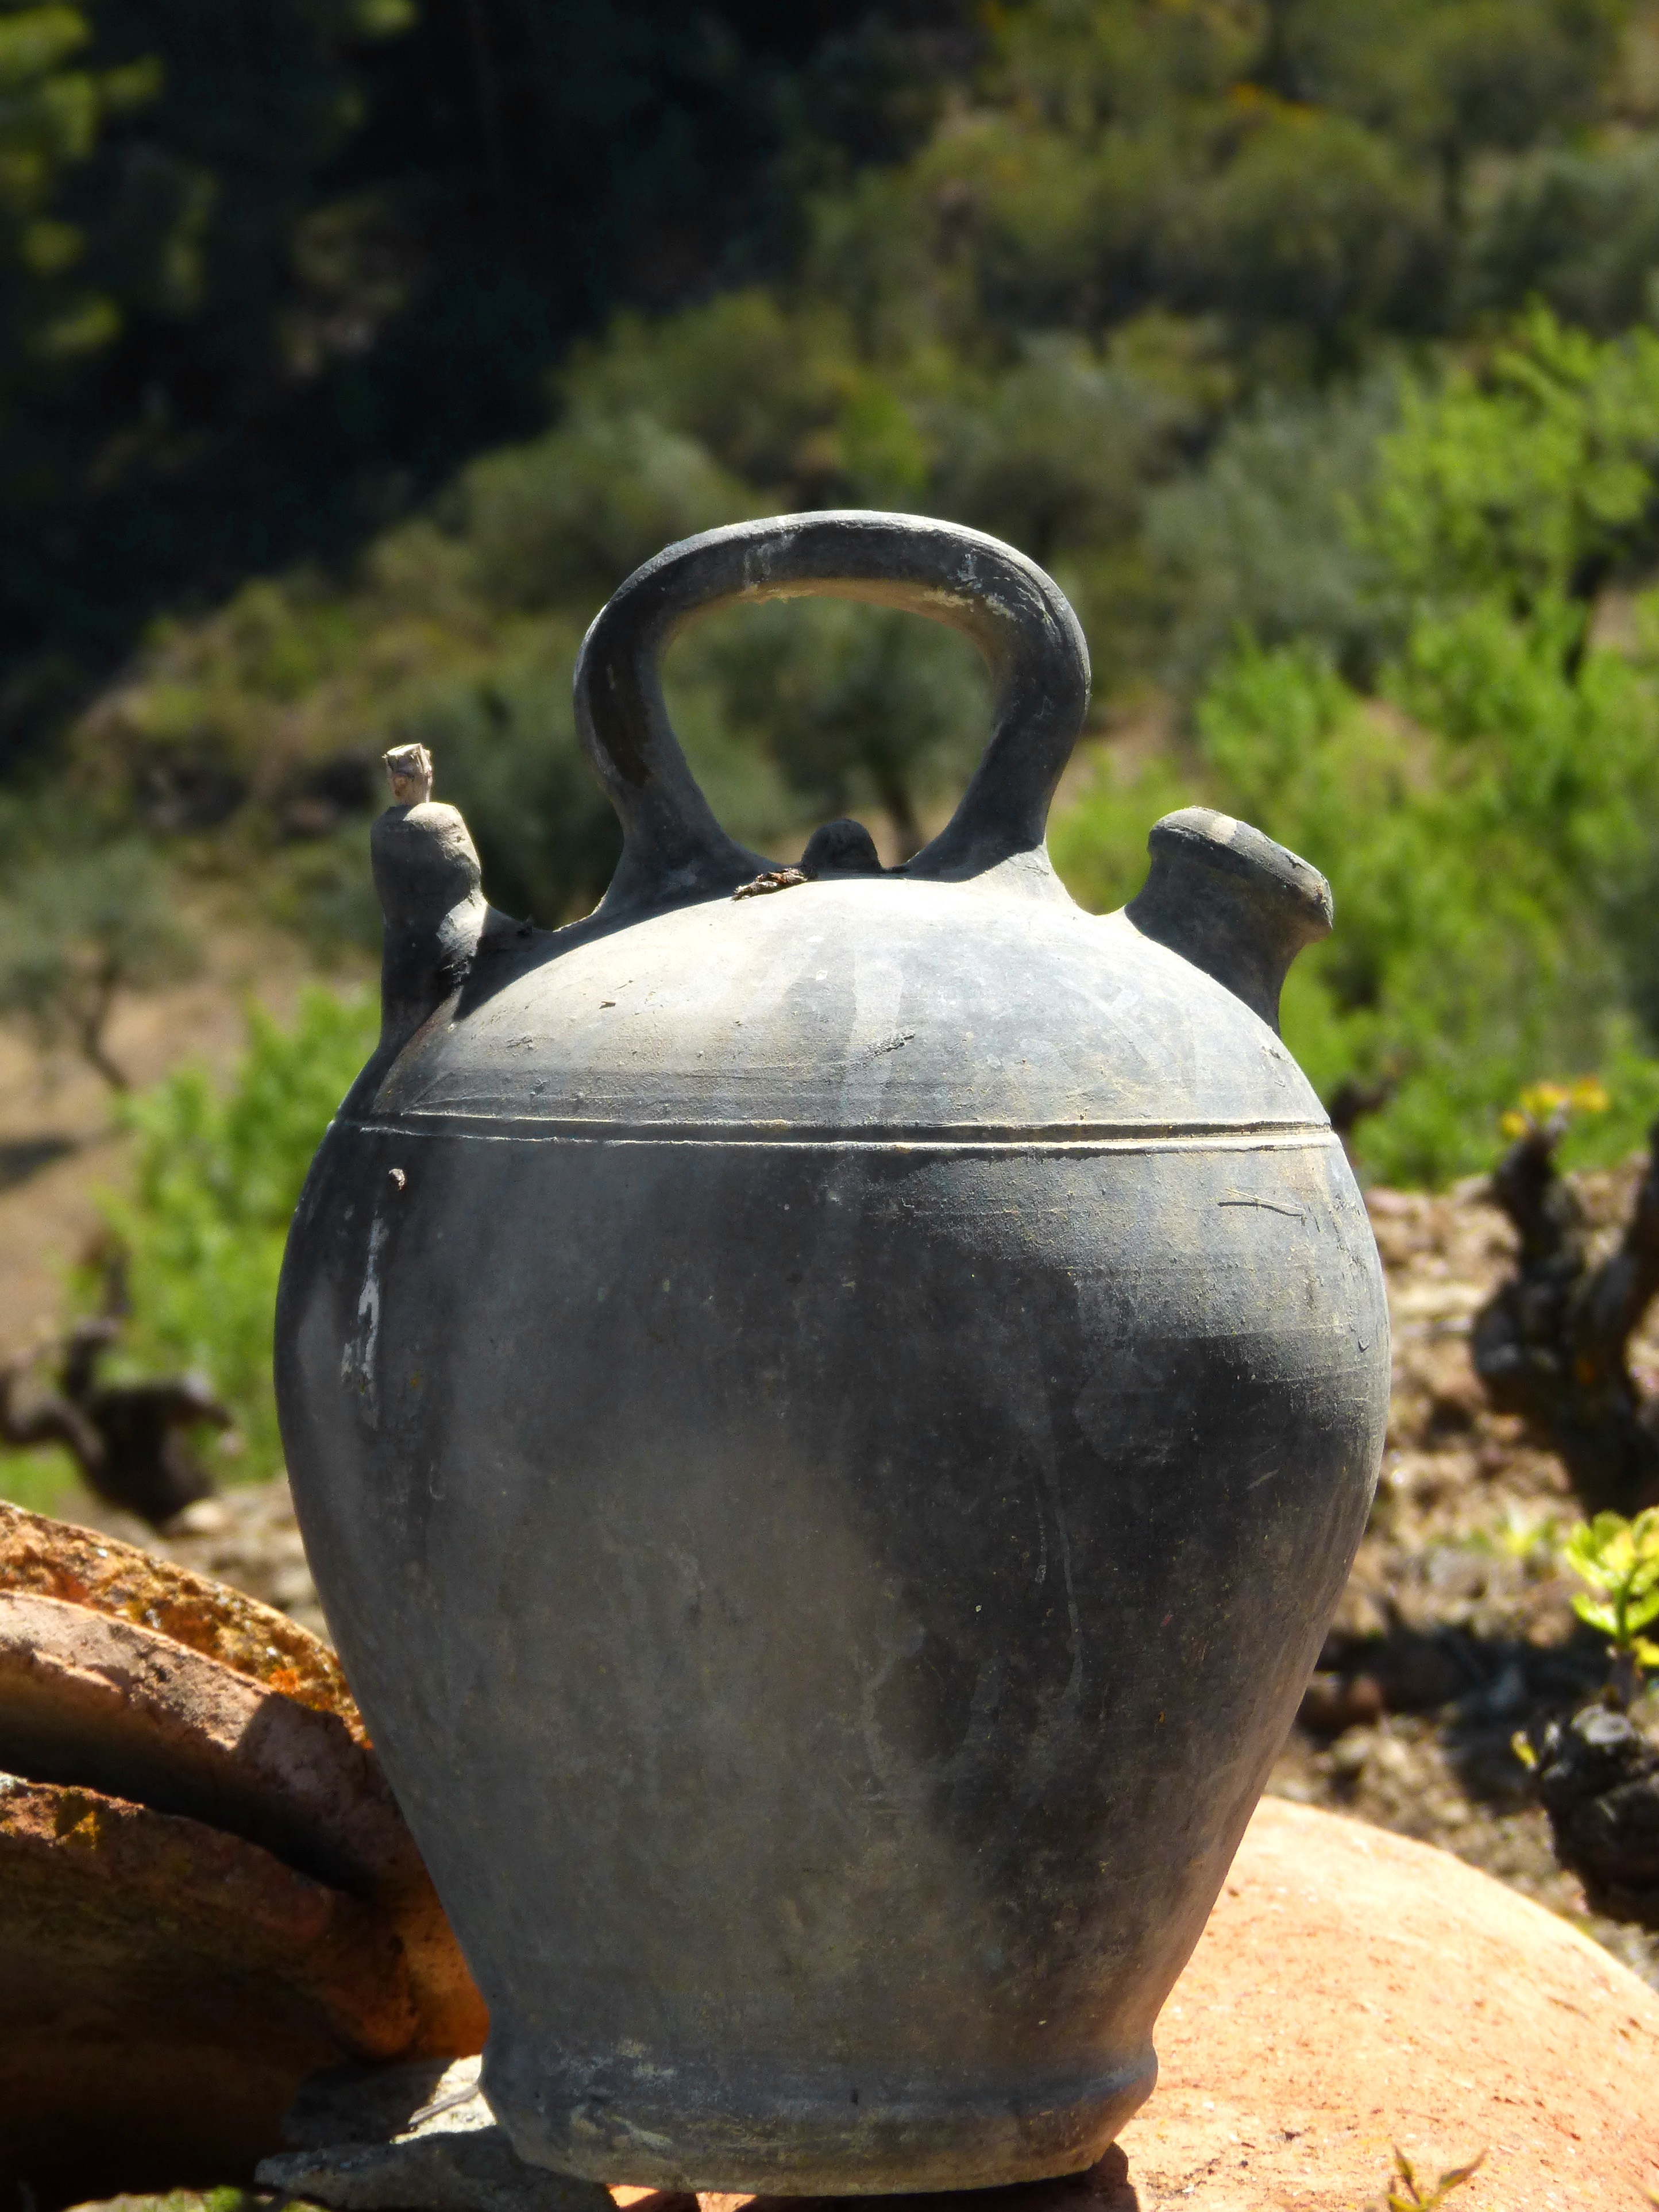
water, rural, ceramic, material, art, crafts, botijo, black pottery